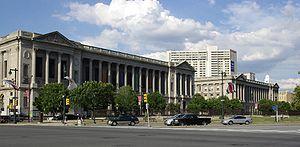
Logan Square, Philadelphie